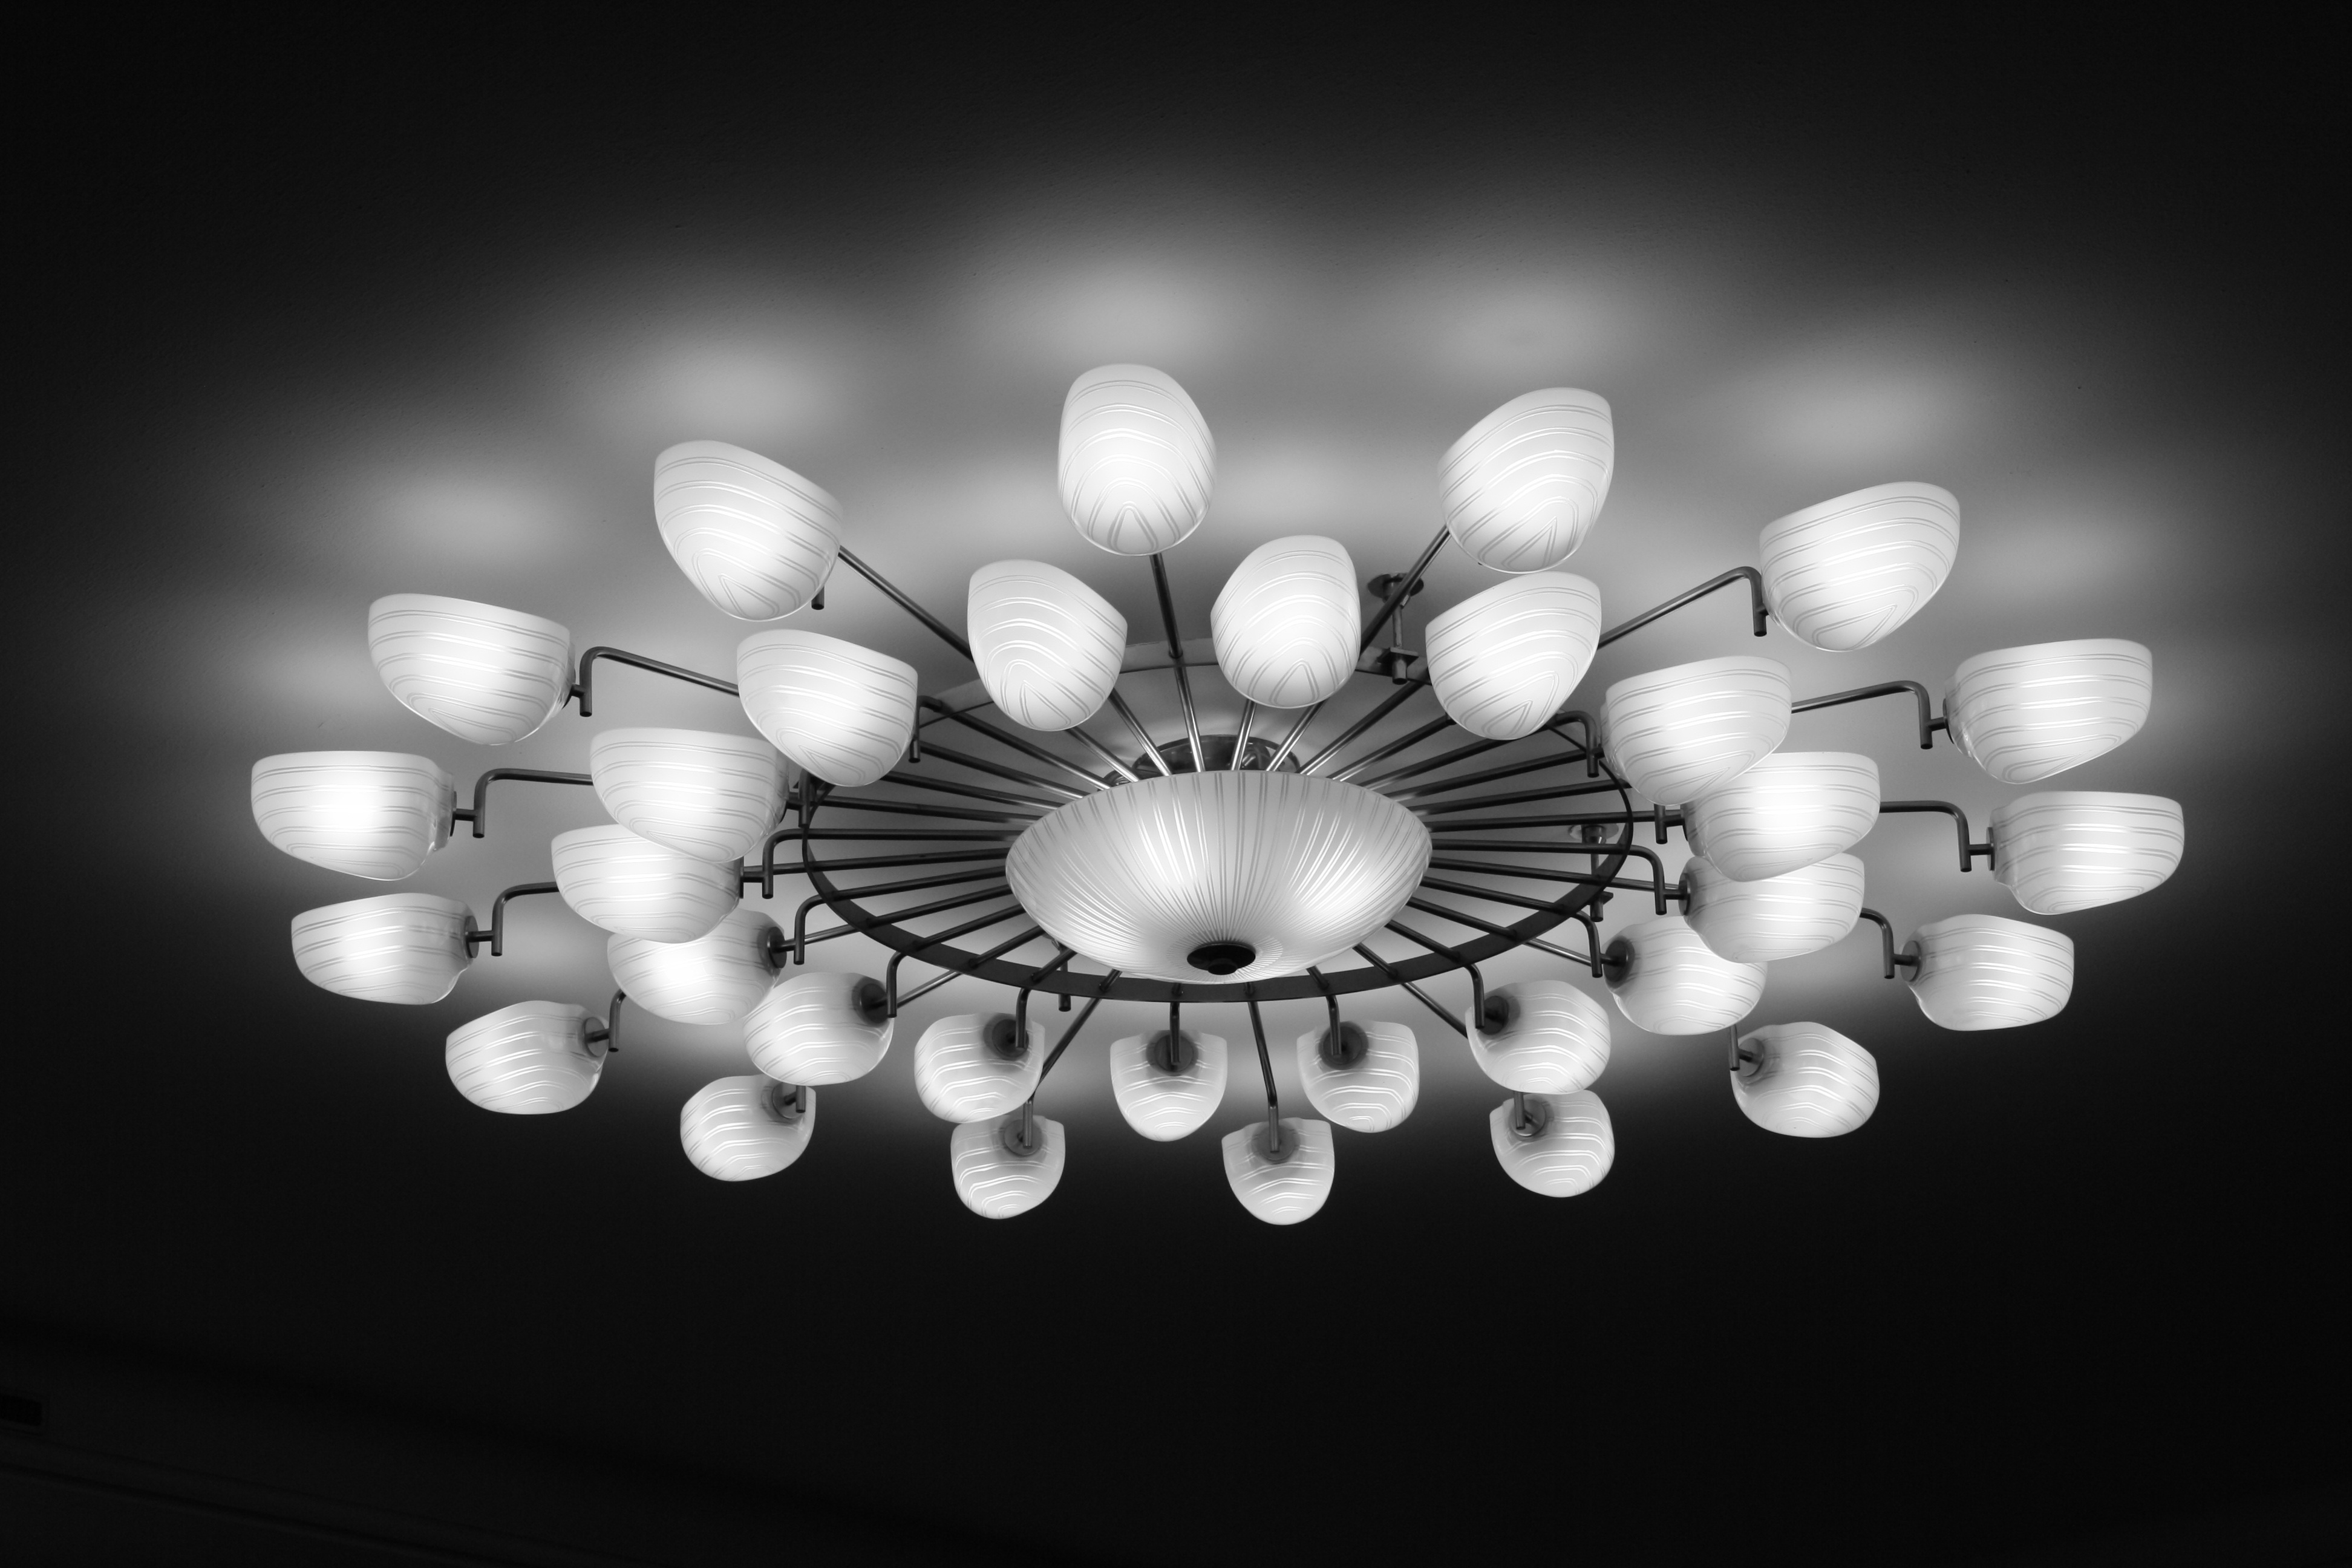
light, black and white, white, photography, petal, ceiling, darkness, black, monochrome, lighting, circle, close up, design, symmetry, light fixture, denmark, copenhagen, chandelier, macro photography, still life photography, monochrome photography